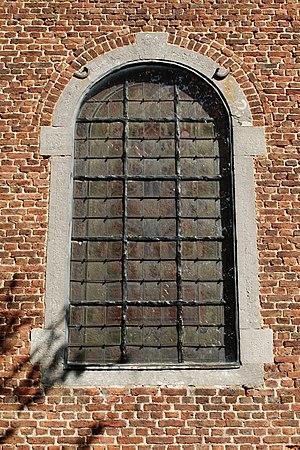
Belgique - Brabant wallon - Mont-Saint-Guibert - Église Saint-Pierre de Corbais
L'église Saint-Pierre est une église catholique de style classique du XVIIIᵉ siècle située à Corbais, village de la commune belge de Mont-Saint-Guibert, en Brabant wallon.